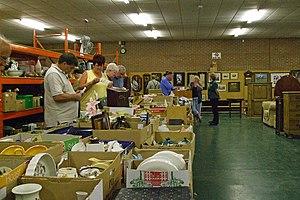
Une enchère est une offre d’un prix supérieur à la mise à prix, ou au prix qu’un autre a déjà offert, en parlant des choses qui se vendent ou s’afferment au plus offrant. Le terme synonyme de vente aux enchères au Québec est encan.